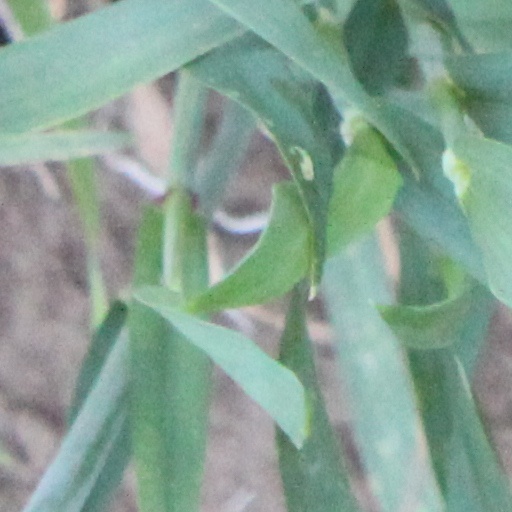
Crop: wheat